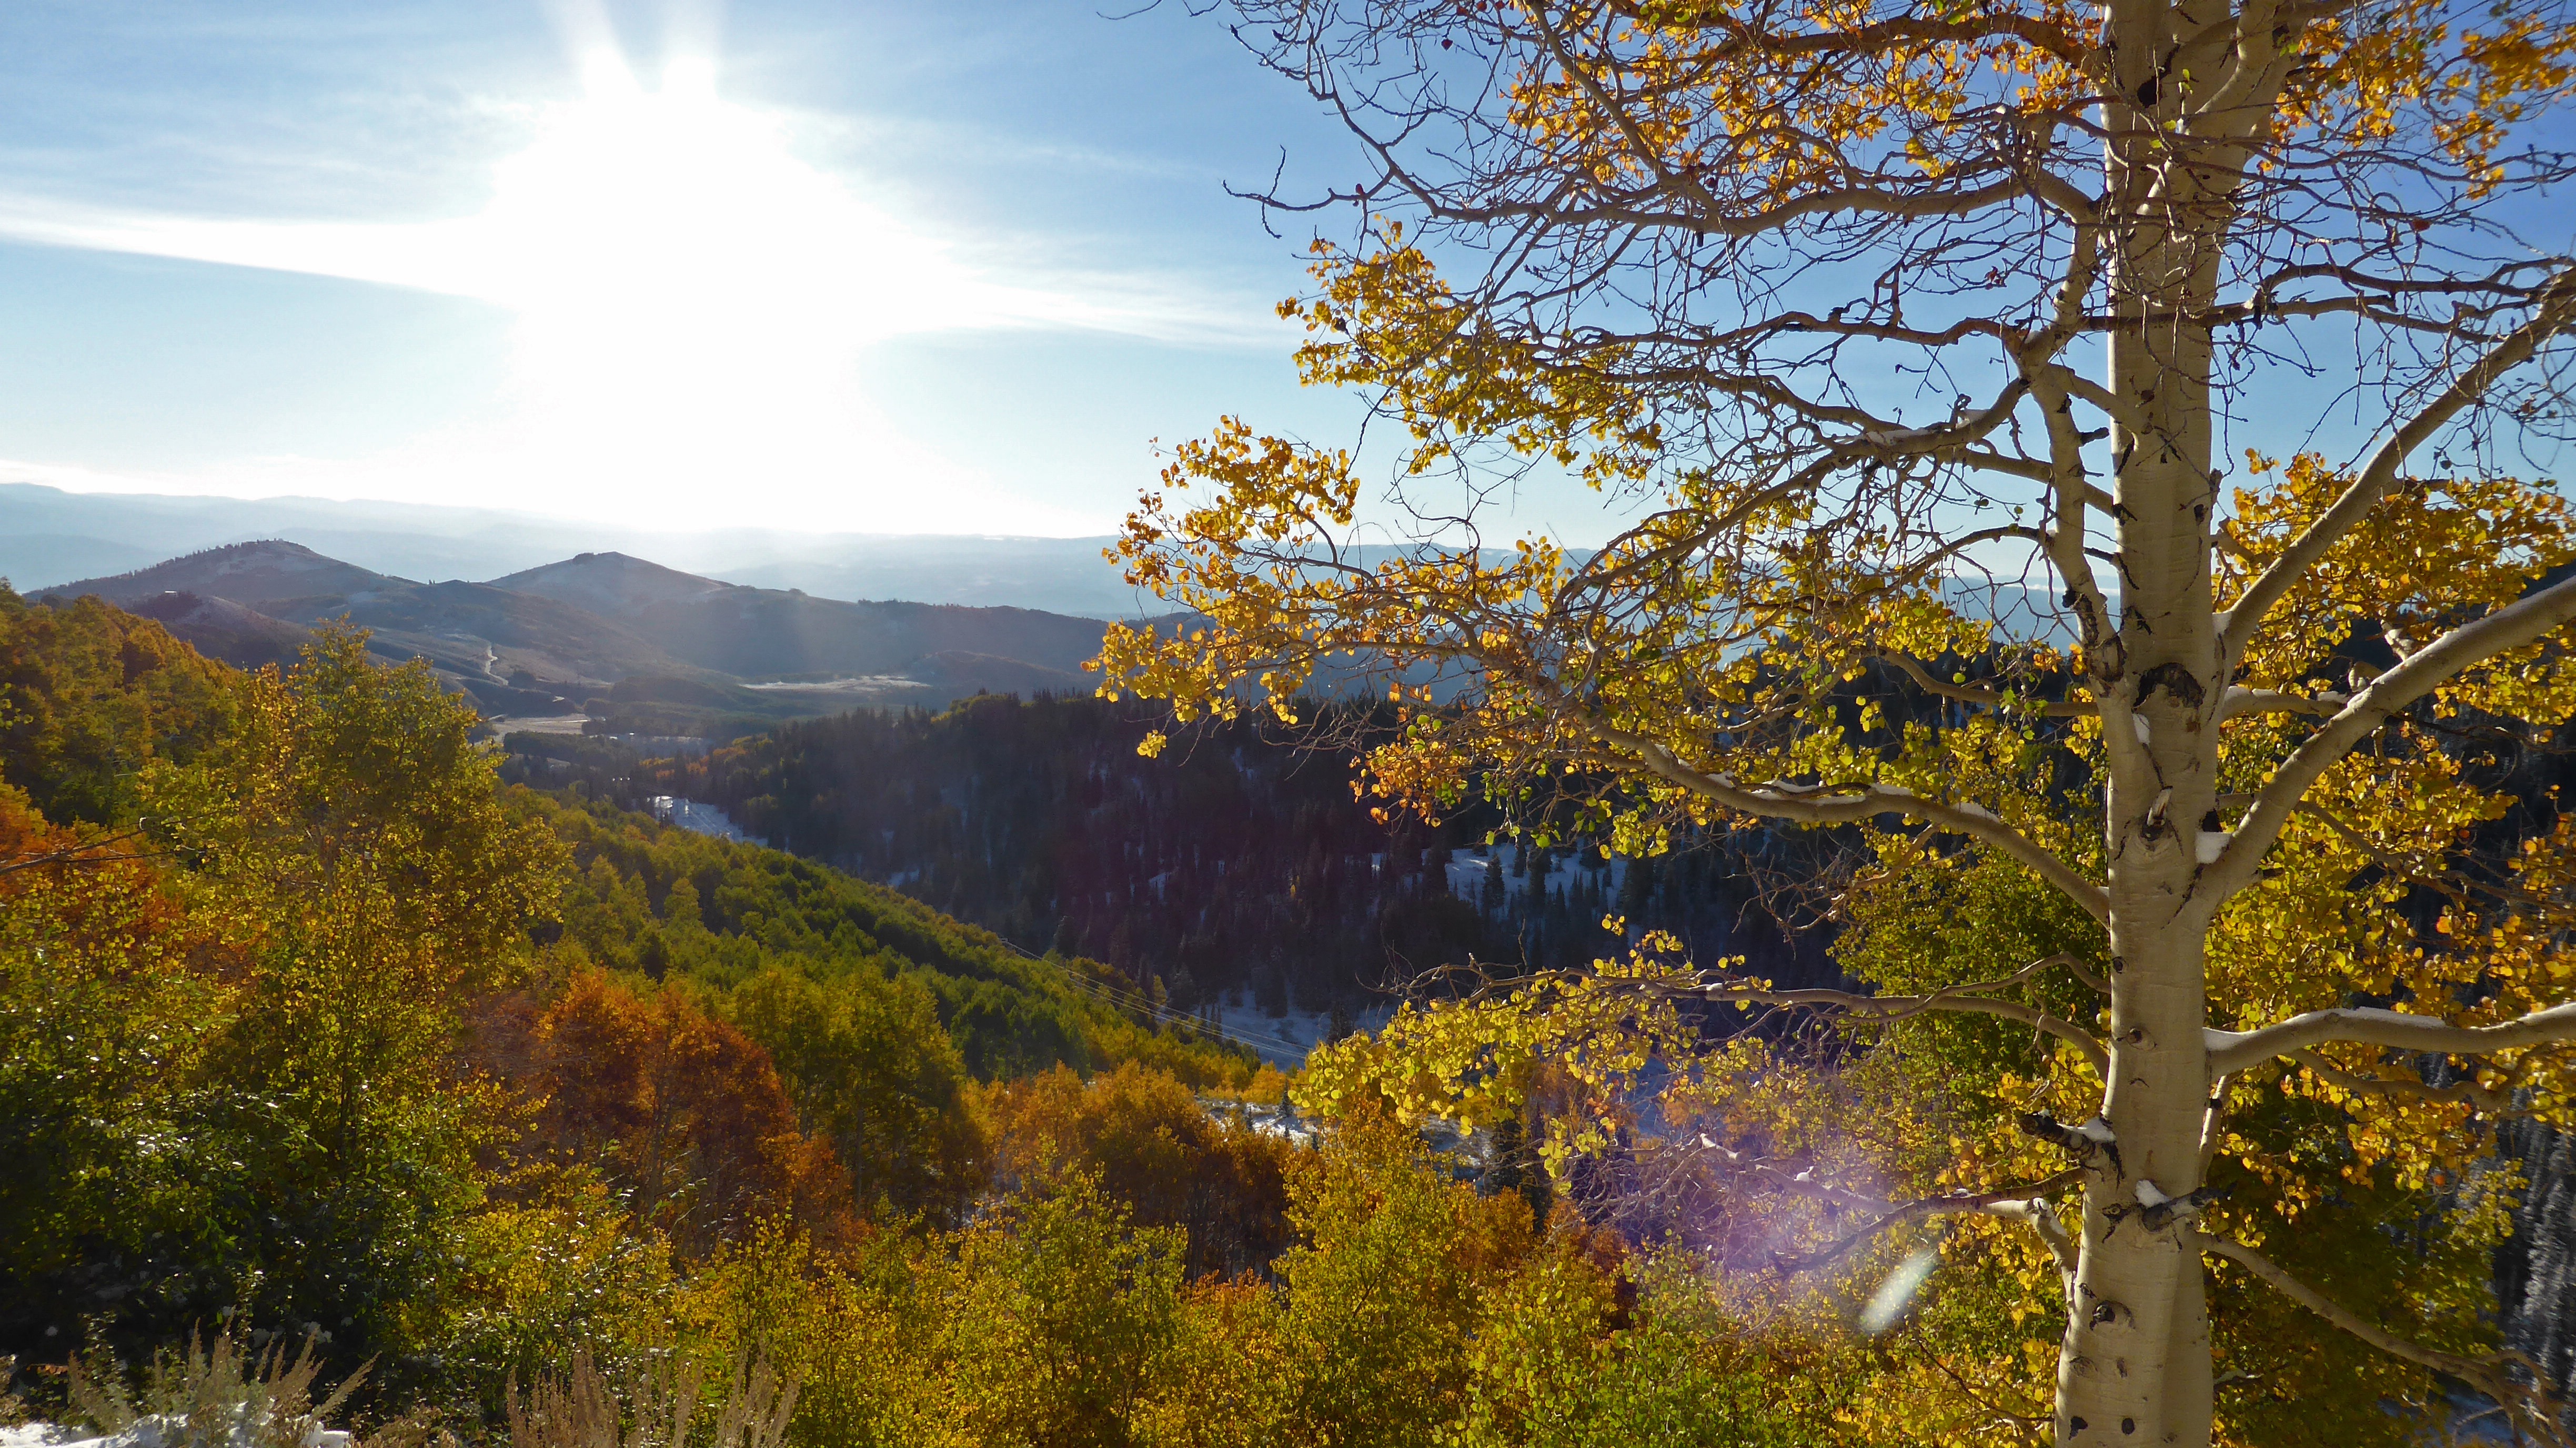
landscape, tree, nature, forest, wilderness, mountain, plant, sky, meadow, morning, leaf, hill, flower, valley, scenic, autumn, hillside, season, sunny, outside, scene, woodland, ecosystem, woody plant, mountainous landforms